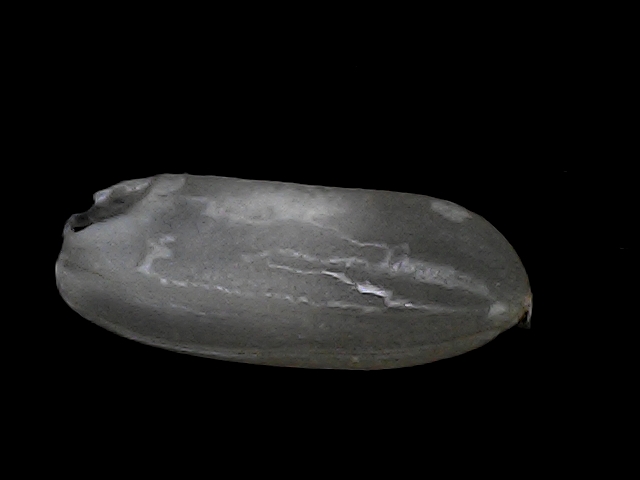
Rice variety: BRRI74